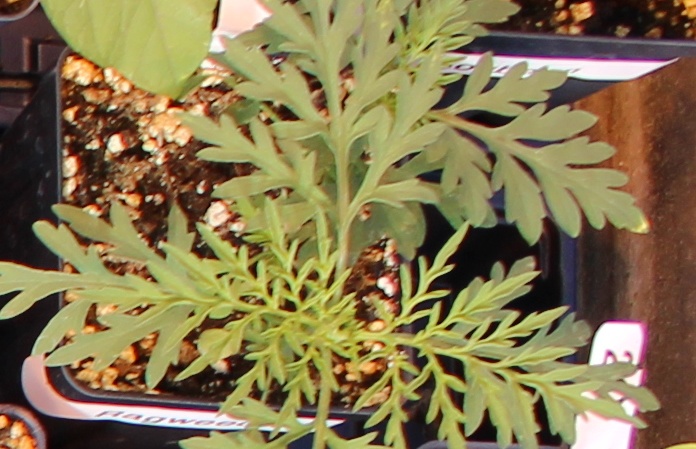
Label: Ragweed